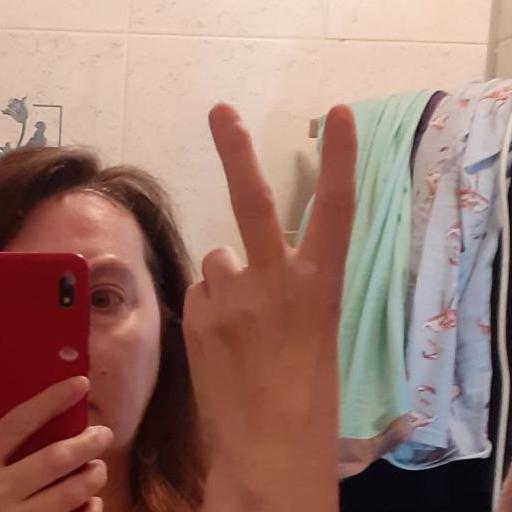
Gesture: peace_inverted